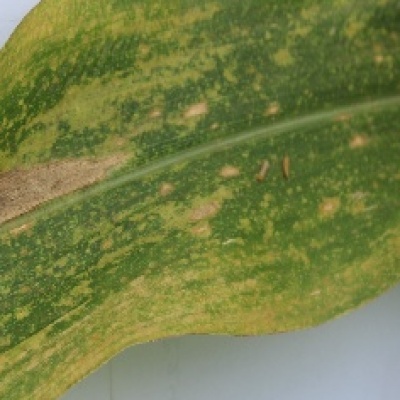
Label: Corn_(Maize)___Leaf_Spot